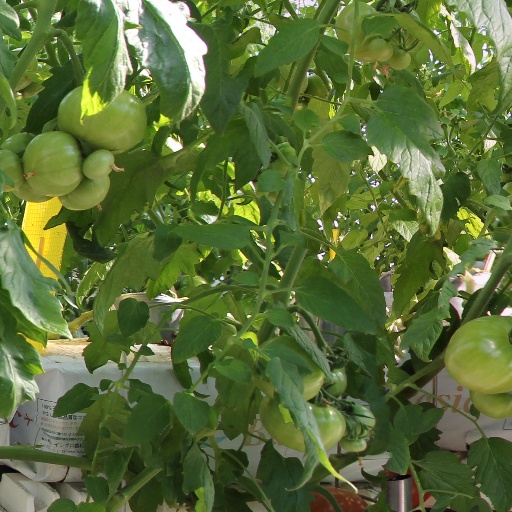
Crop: tomato